Kenneth Gainwell

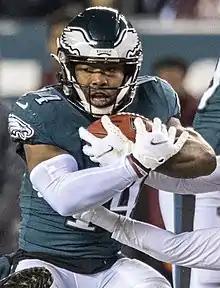
Gainwell with the Philadelphia Eagles in 2021

Kenneth Gainwell (born March 14, 1999) is an American professional football running back and kickoff returner for the Pittsburgh Steelers of the National Football League (NFL). He played college football for the Memphis Tigers.